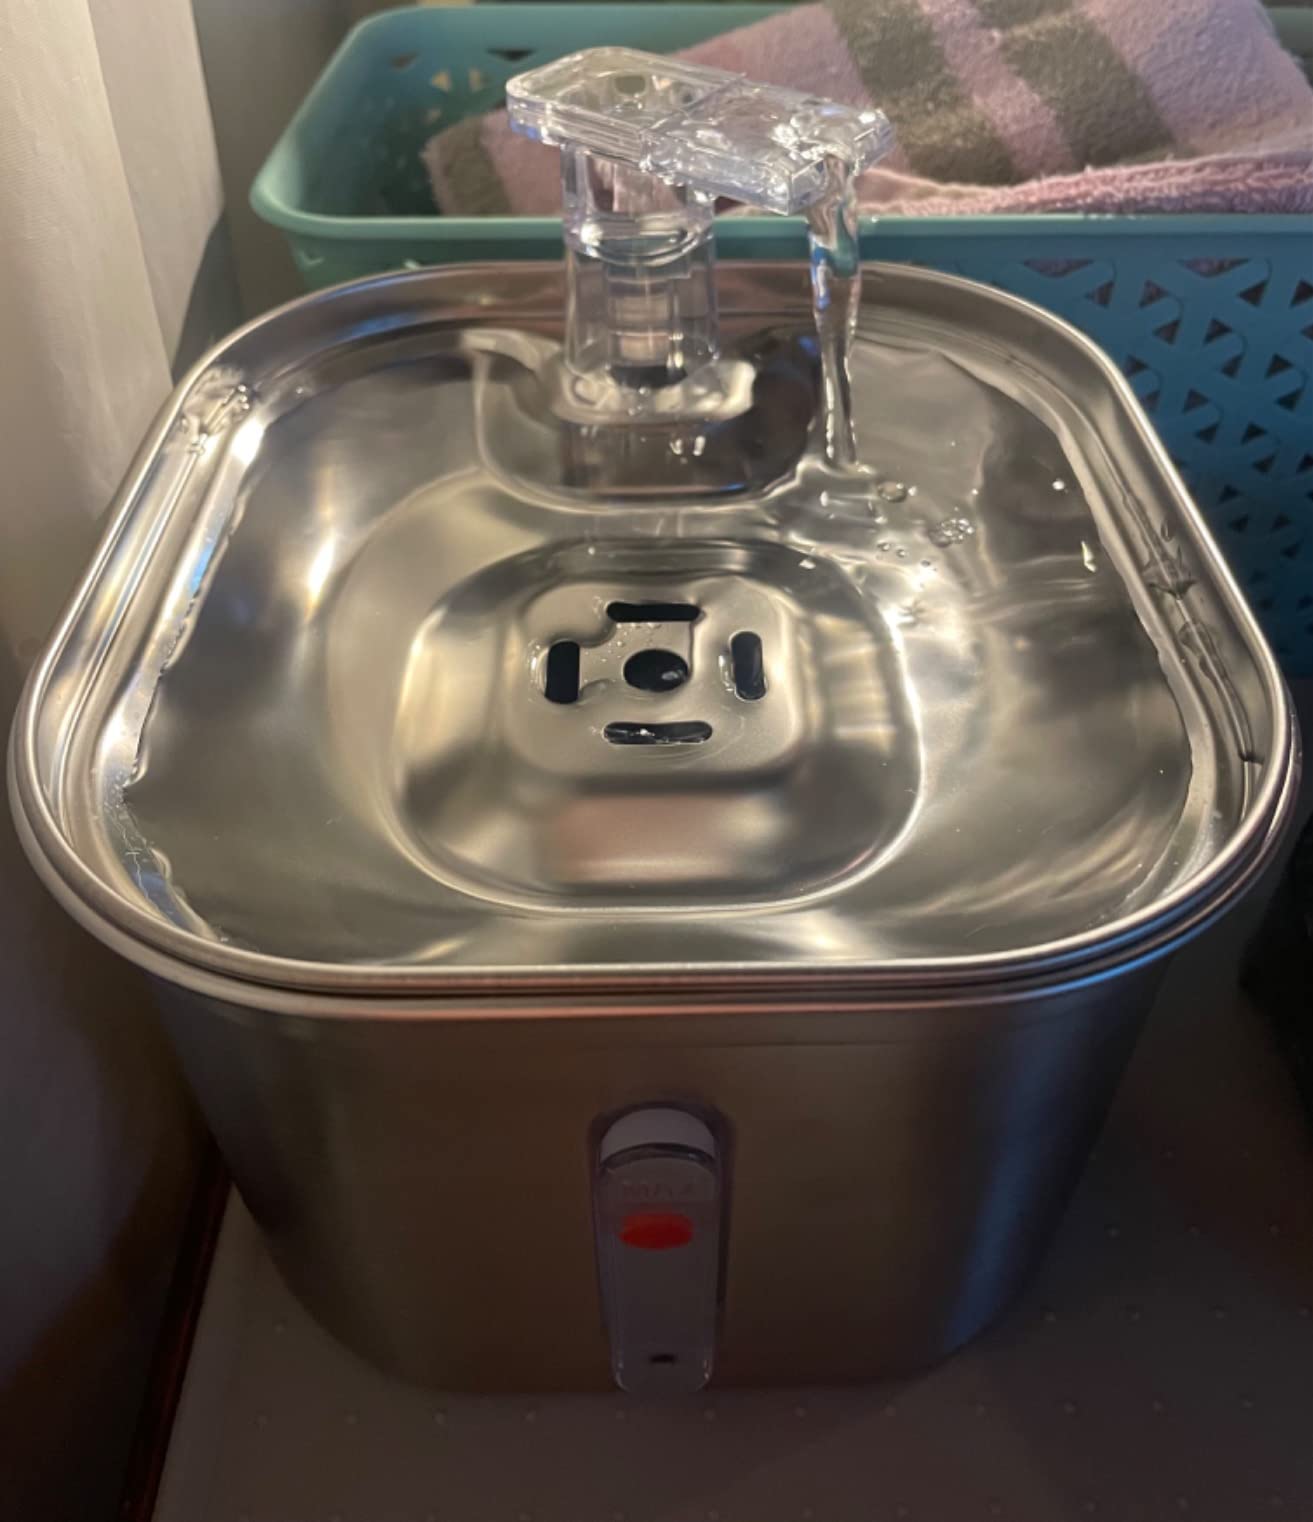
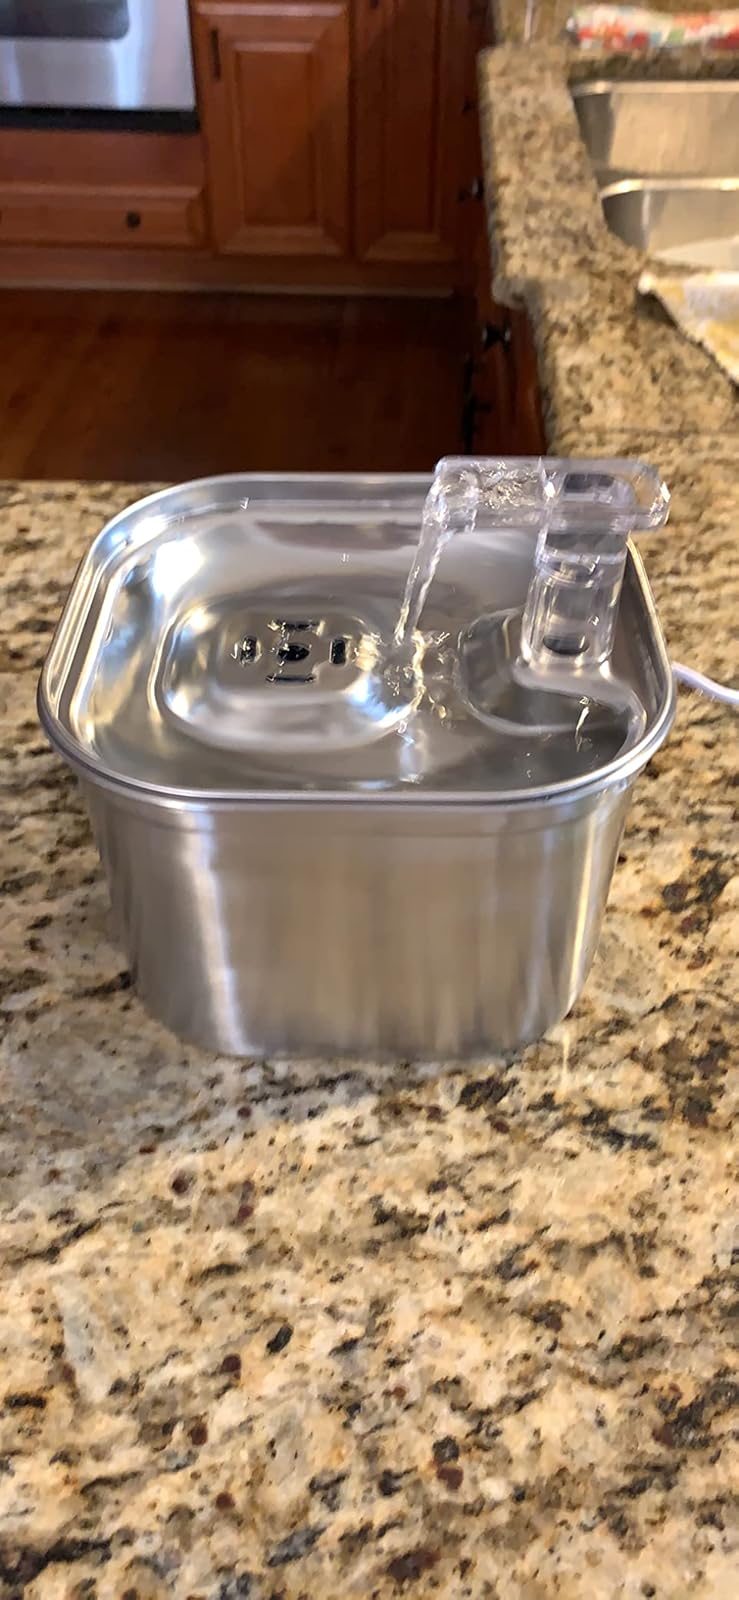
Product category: items_bowl
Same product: yes